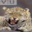
Label: leopard